Motor gunboat

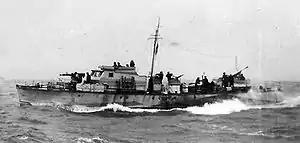
"MGB 314", a Fairmile C motor gun boat, during World War II

The motor gunboat (MGB) was a small, high-speed British military vessel of the Second World War, which was armed with a mix of guns, in contrast to the physically similar motor torpedo boat (MTB), whose main offensive weapon were torpedoes. The small size of the MGBs, and their high speed, made them difficult targets for German E-boats, though, like their opponents, they were limited by heavy weather, because they did not provide a stable-enough platform to aim the guns. The large number of guns required a relatively large crew, numbering as high as thirty men on the largest boats.